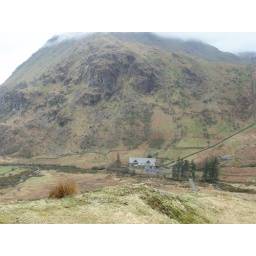
A large farm house nestled in the mountain valley